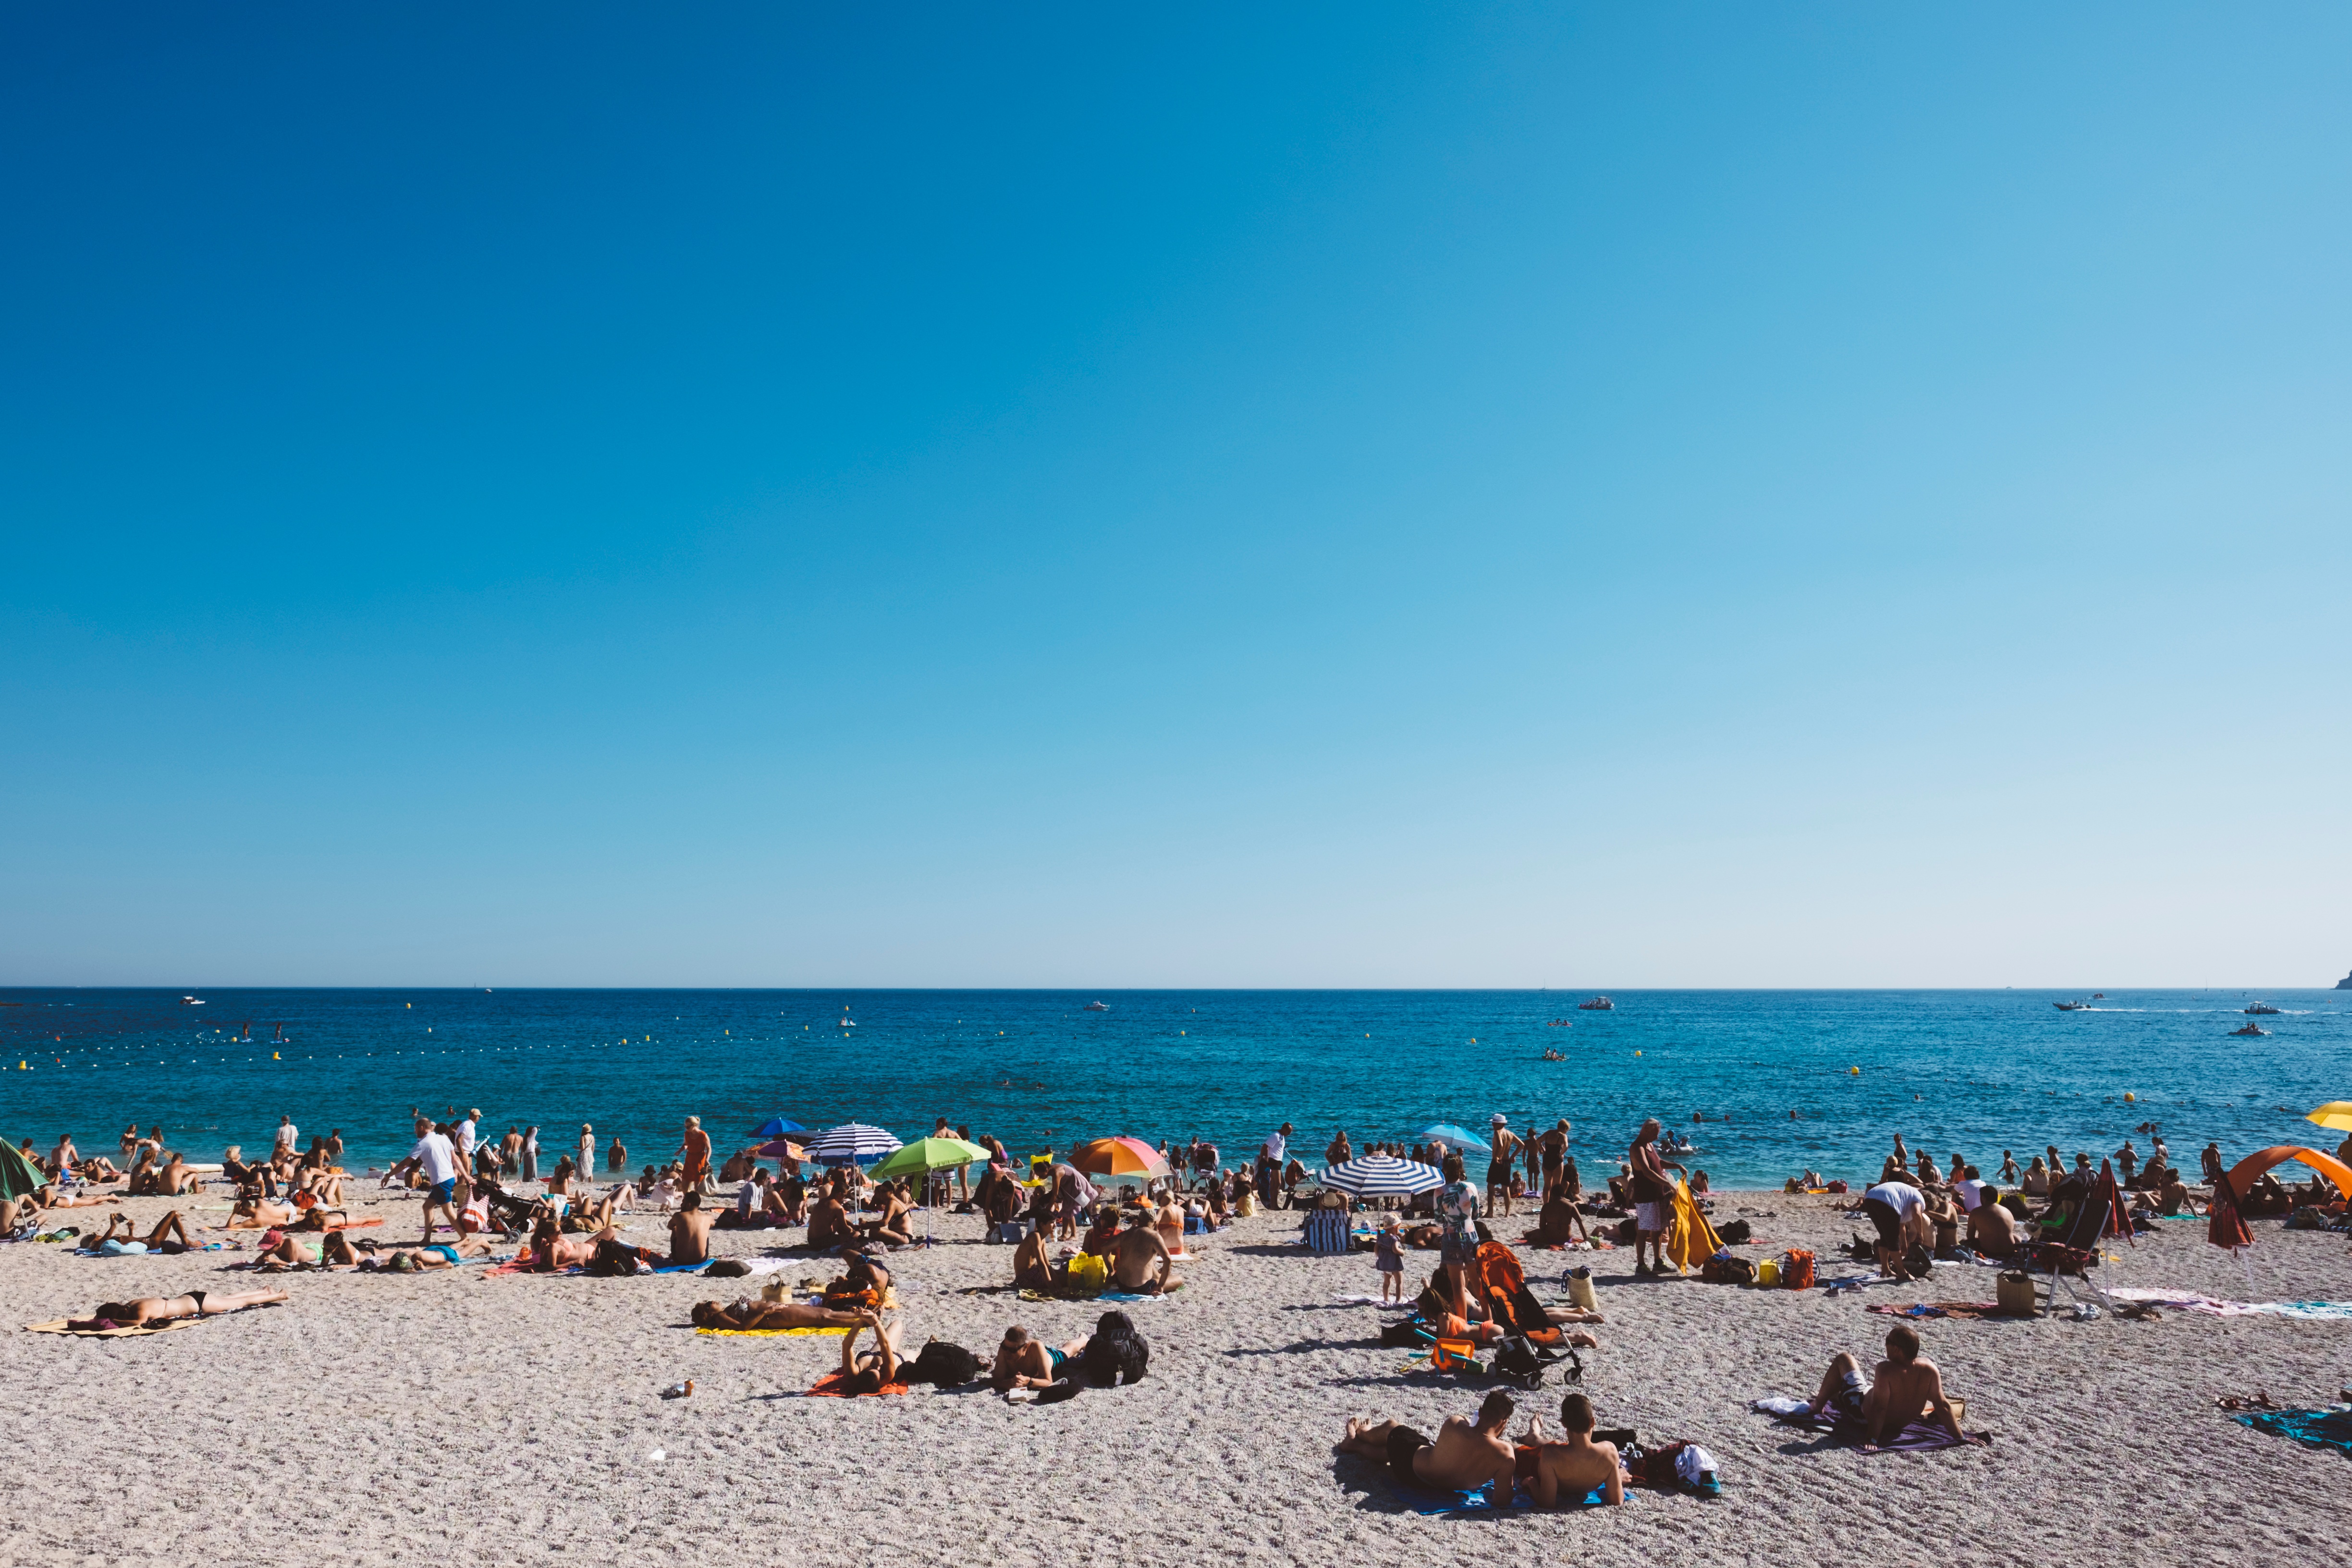
beach, sea, coast, sand, ocean, horizon, shore, summer, vacation, bay, body of water, cape